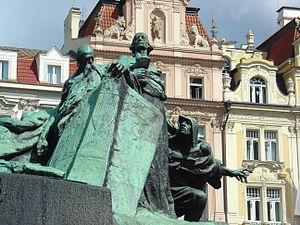
Monument à Jan Hus, place de la vieille ville (Staroměstské náměstí) à Prague. Le réformateur religieux y symbolise l'intégrité morale, les groupes qui l'entourent les gloires et les souffrances du peuple tchèque
Cet article sur l'histoire de la Tchéquie vise à couvrir l'histoire du territoire appartenant aujourd'hui à la Tchéquie, mais qui a existé autrefois, dans des frontières qui sont à peu près celles du pays actuel, sous d'autres noms : Bohême, royaume de Bohême, Pays de la couronne tchèque, Bohême-Moravie ou République fédérale tchèque.